Minolta A-mount system

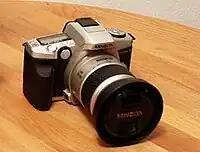
Maxxum 5 with 28-80 mm lens

The 5 was an easy-to-use, compact, and feature-packed film camera using core technologies from the Minolta Dynax/Maxxum/α-7. The Dynax/Maxxum/α-5 incorporated advanced autofocus (AF) technology, powerful film drive, relatively fast shutter speeds, and several creative features including 14 custom functions, into a small and light silver-colored SLR camera body. Like all other autofocus Minolta cameras, it used the same lenses initially offered in the mid-1980s. Also available was a battery grip (BP-200) for extended 35 mm film shooting.